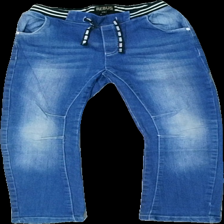
View: front
Type: Jeans
Category: Children
Brand: Not in the list
Brand text on label: rebus
Colors: Blue
Material: 100% cotton
Cut: Regular
Size: 128
Season: All
Trend: Denim
Damage location: middle center
Damage 2 location: top center
Damage 3 location: top right
Price range: 50-100
Recommended usage: Reuse
Description: blå jeans